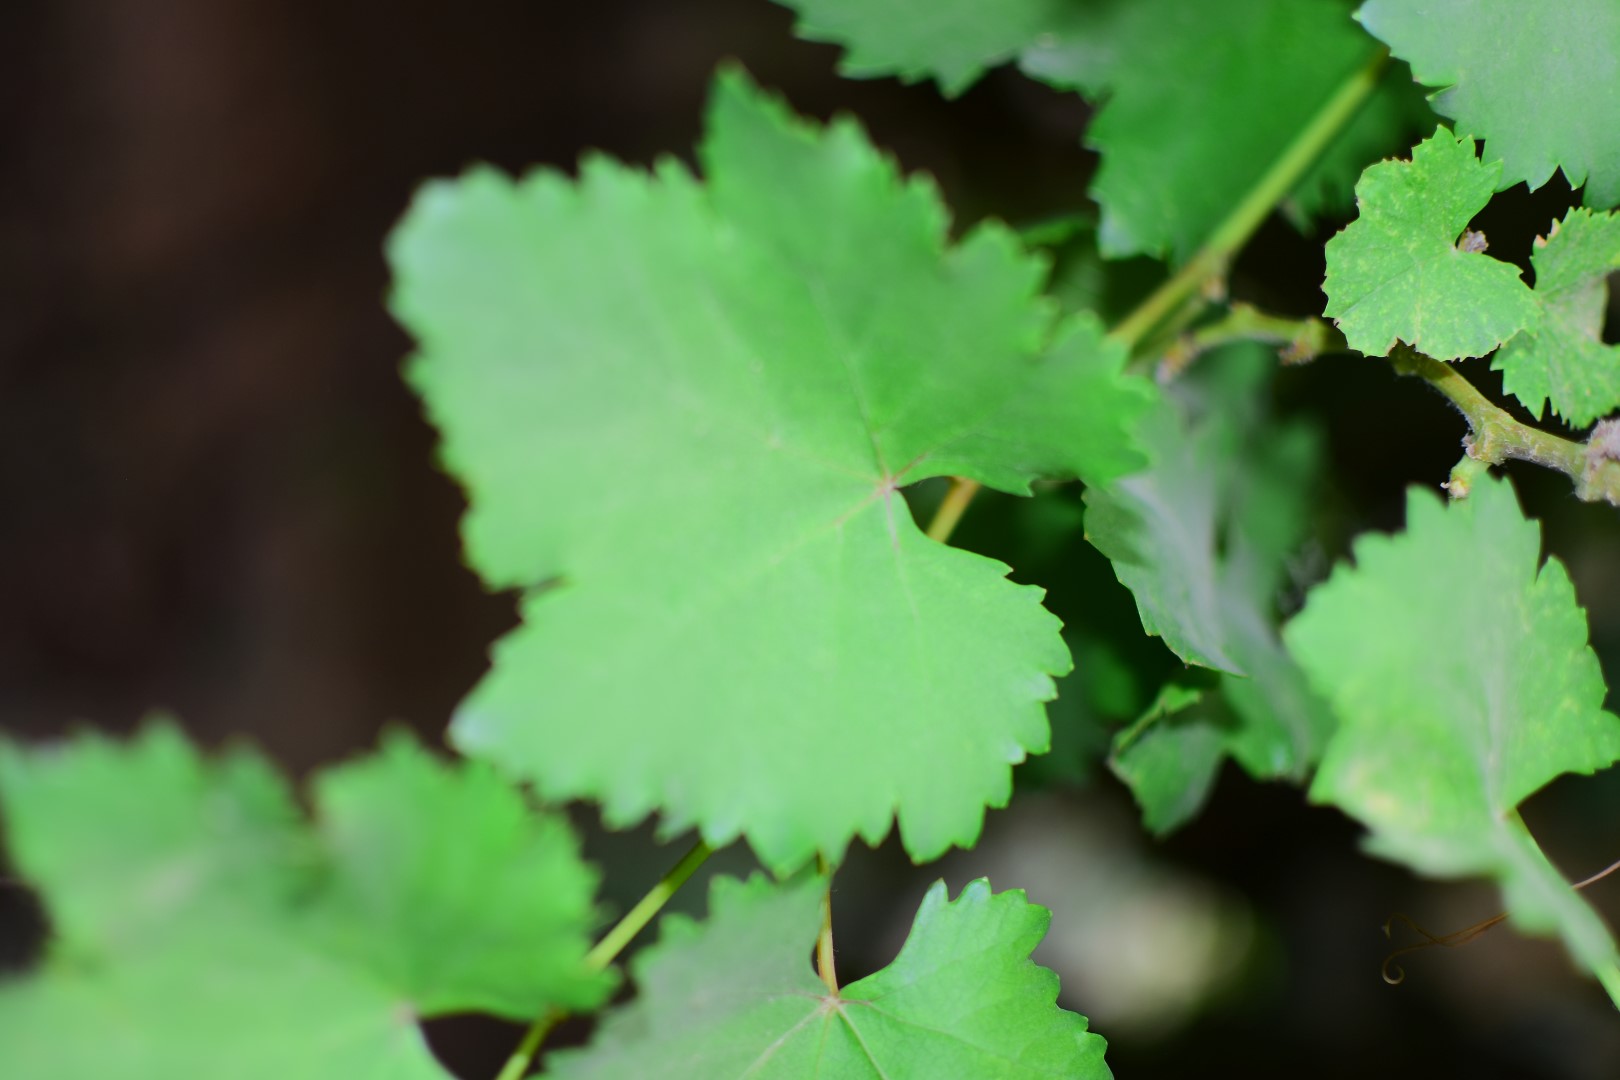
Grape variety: Kamali